Sir Richard Cotterell, 5th Baronet

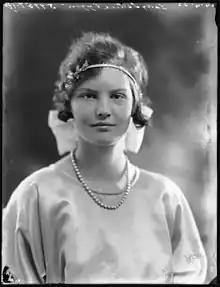
Photograph of his first wife, Lady Lettice Lygon, 1922

On 16 June 1930, Cotterell married Lady Lettice Lygon at St George's, Hanover Square. She was a daughter of William Lygon, 7th Earl Beauchamp and Lady Lettice Mary Elizabeth Grosvenor (a daughter of Victor Alexander Grosvenor, Earl Grosvenor). Before their divorce in 1958, they were the parents of: